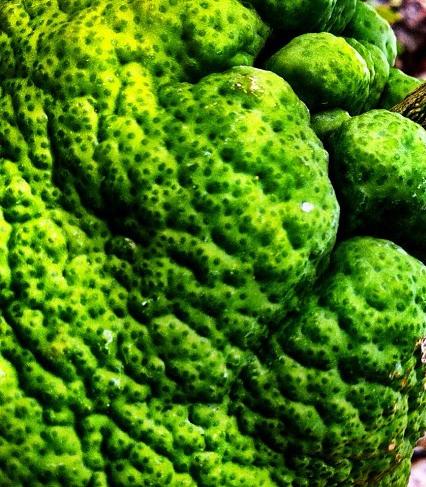
Texture: bumpy